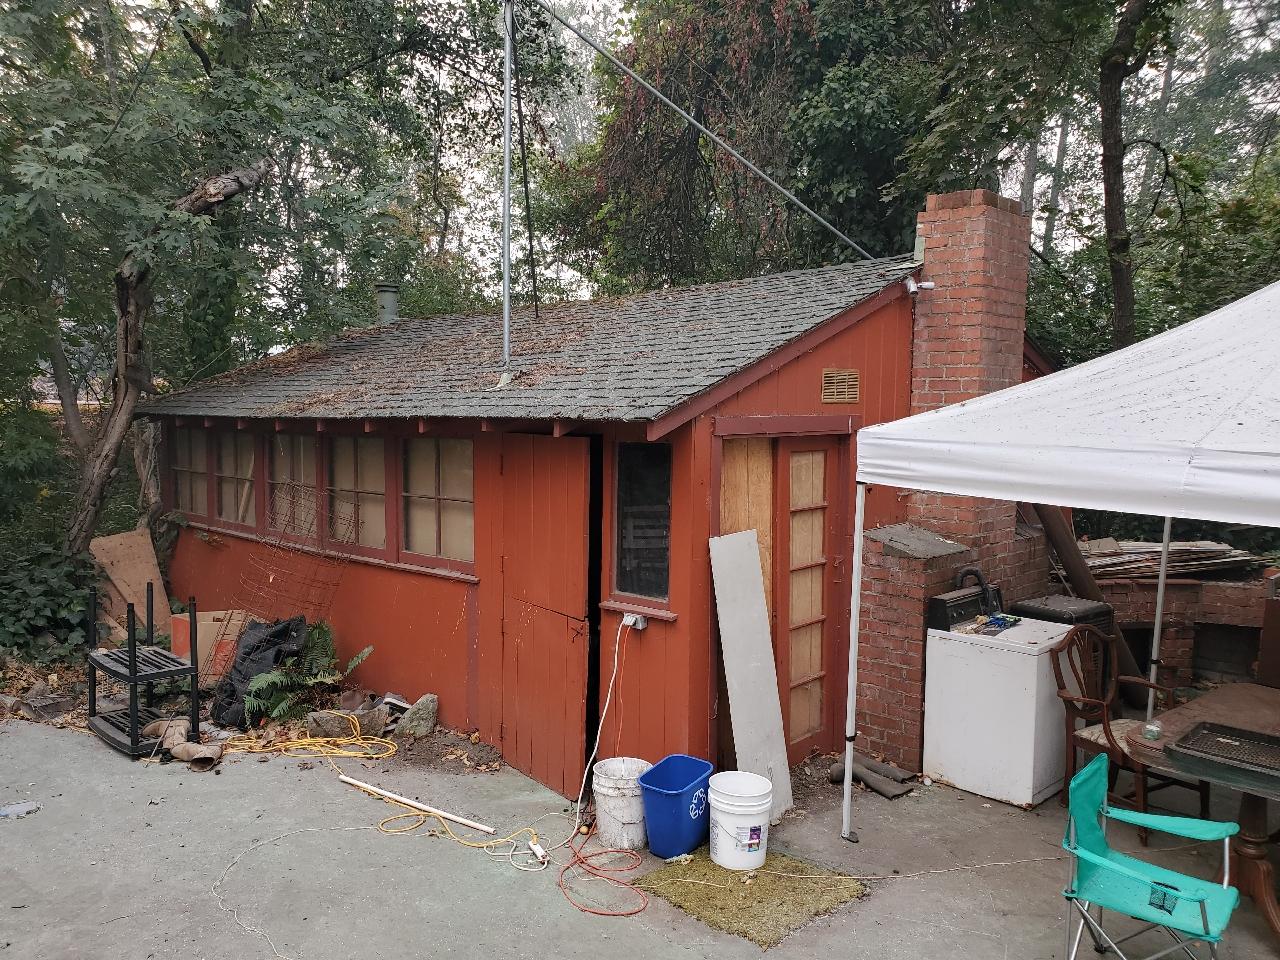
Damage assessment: no_damage